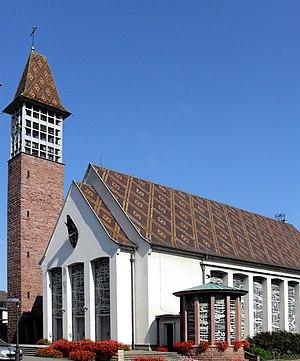
L'église Saint-Pierre-et-Saint-Paul à Bennwihr
Cet article recense les monuments historiques du Haut-Rhin, en France.
L'église Saints-Pierre-et-Paul est un monument historique situé à Bennwihr, dans le département français du Haut-Rhin.